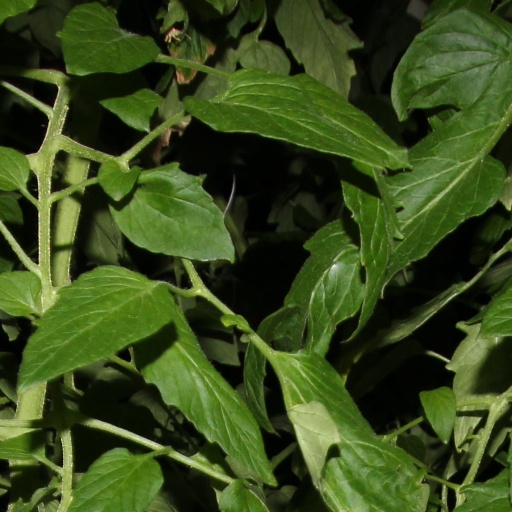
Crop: tomato